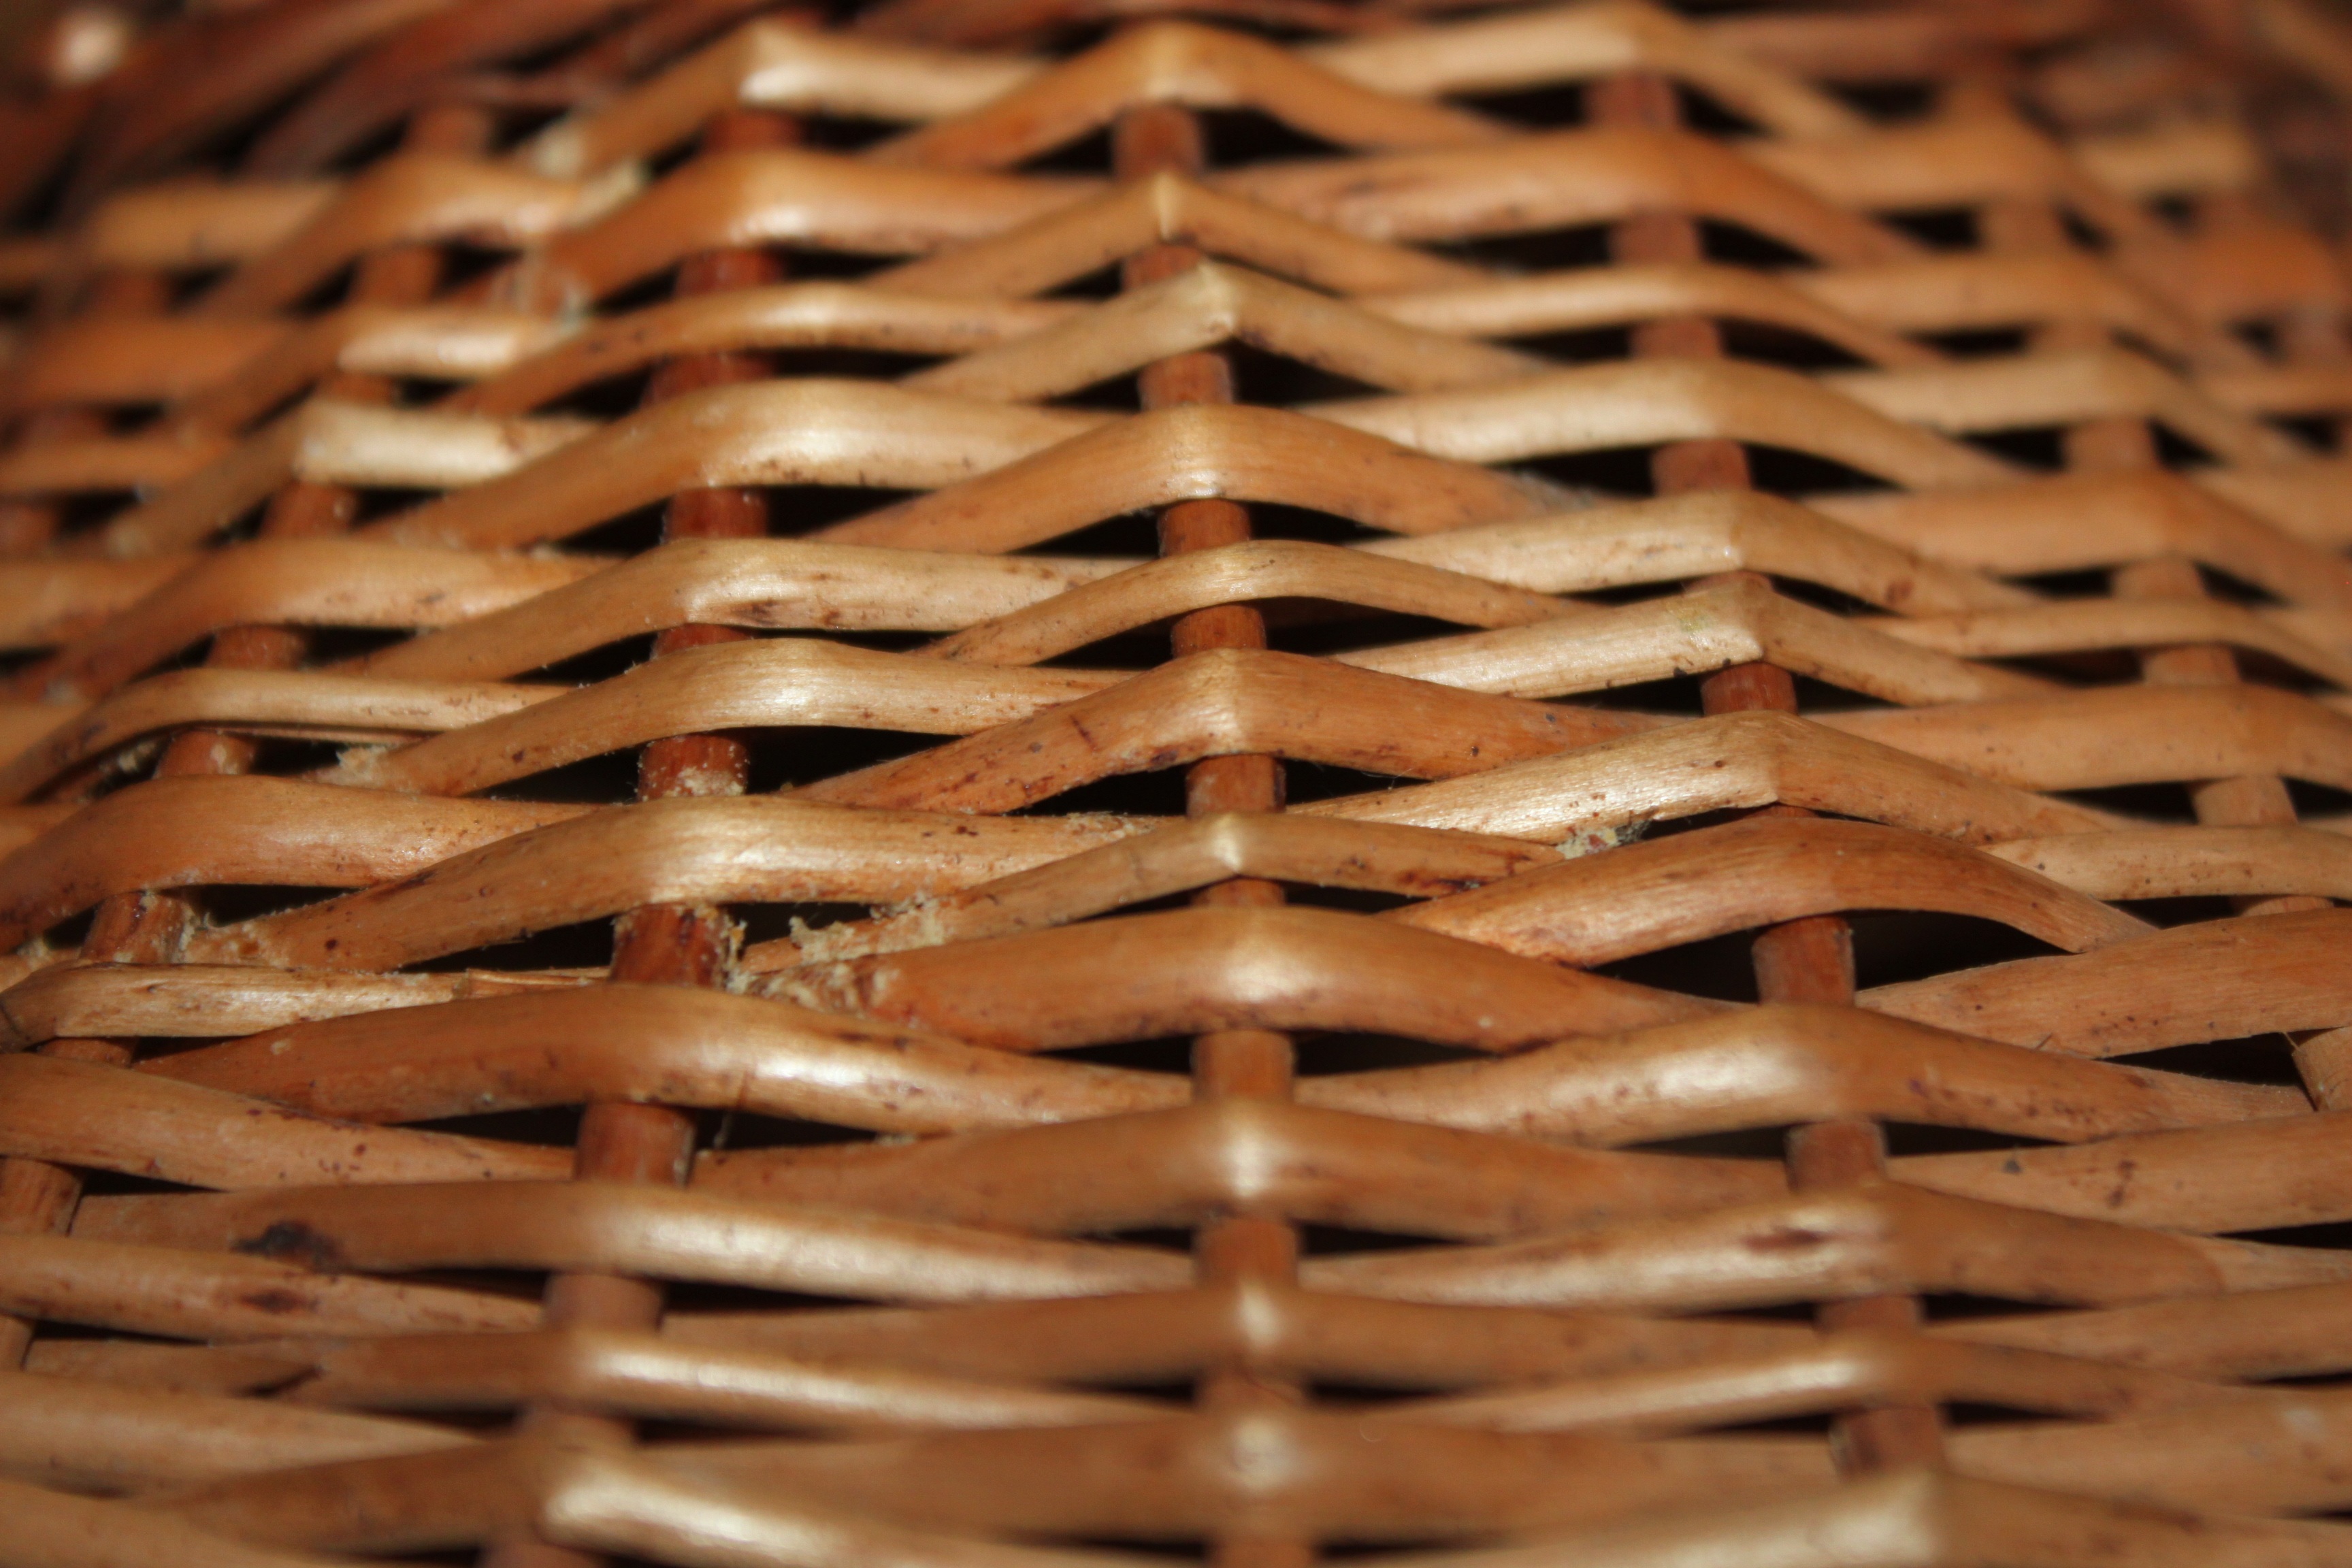
wood, texture, pattern, basket, material, close up, design, net, handmade, bamboo, traditional, macro photography, rattan, grass family, window covering, webbing